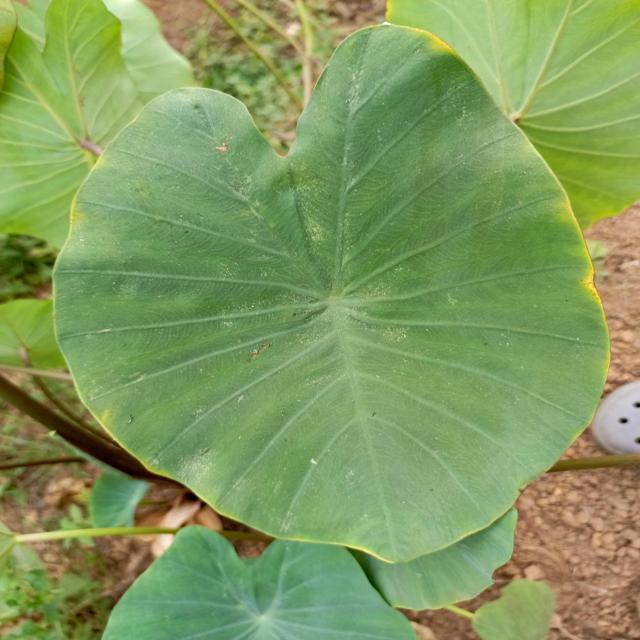
Label: Mid_Blight